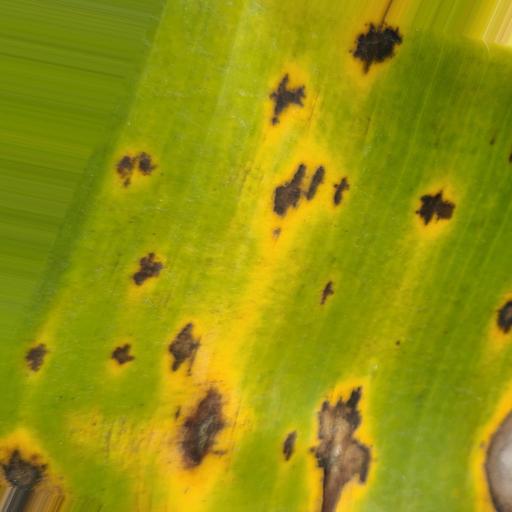
Label: yellow_sigatoka